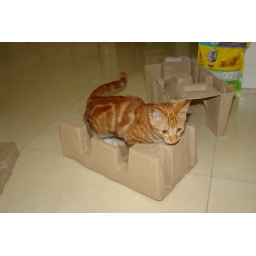
small cat in fitting box